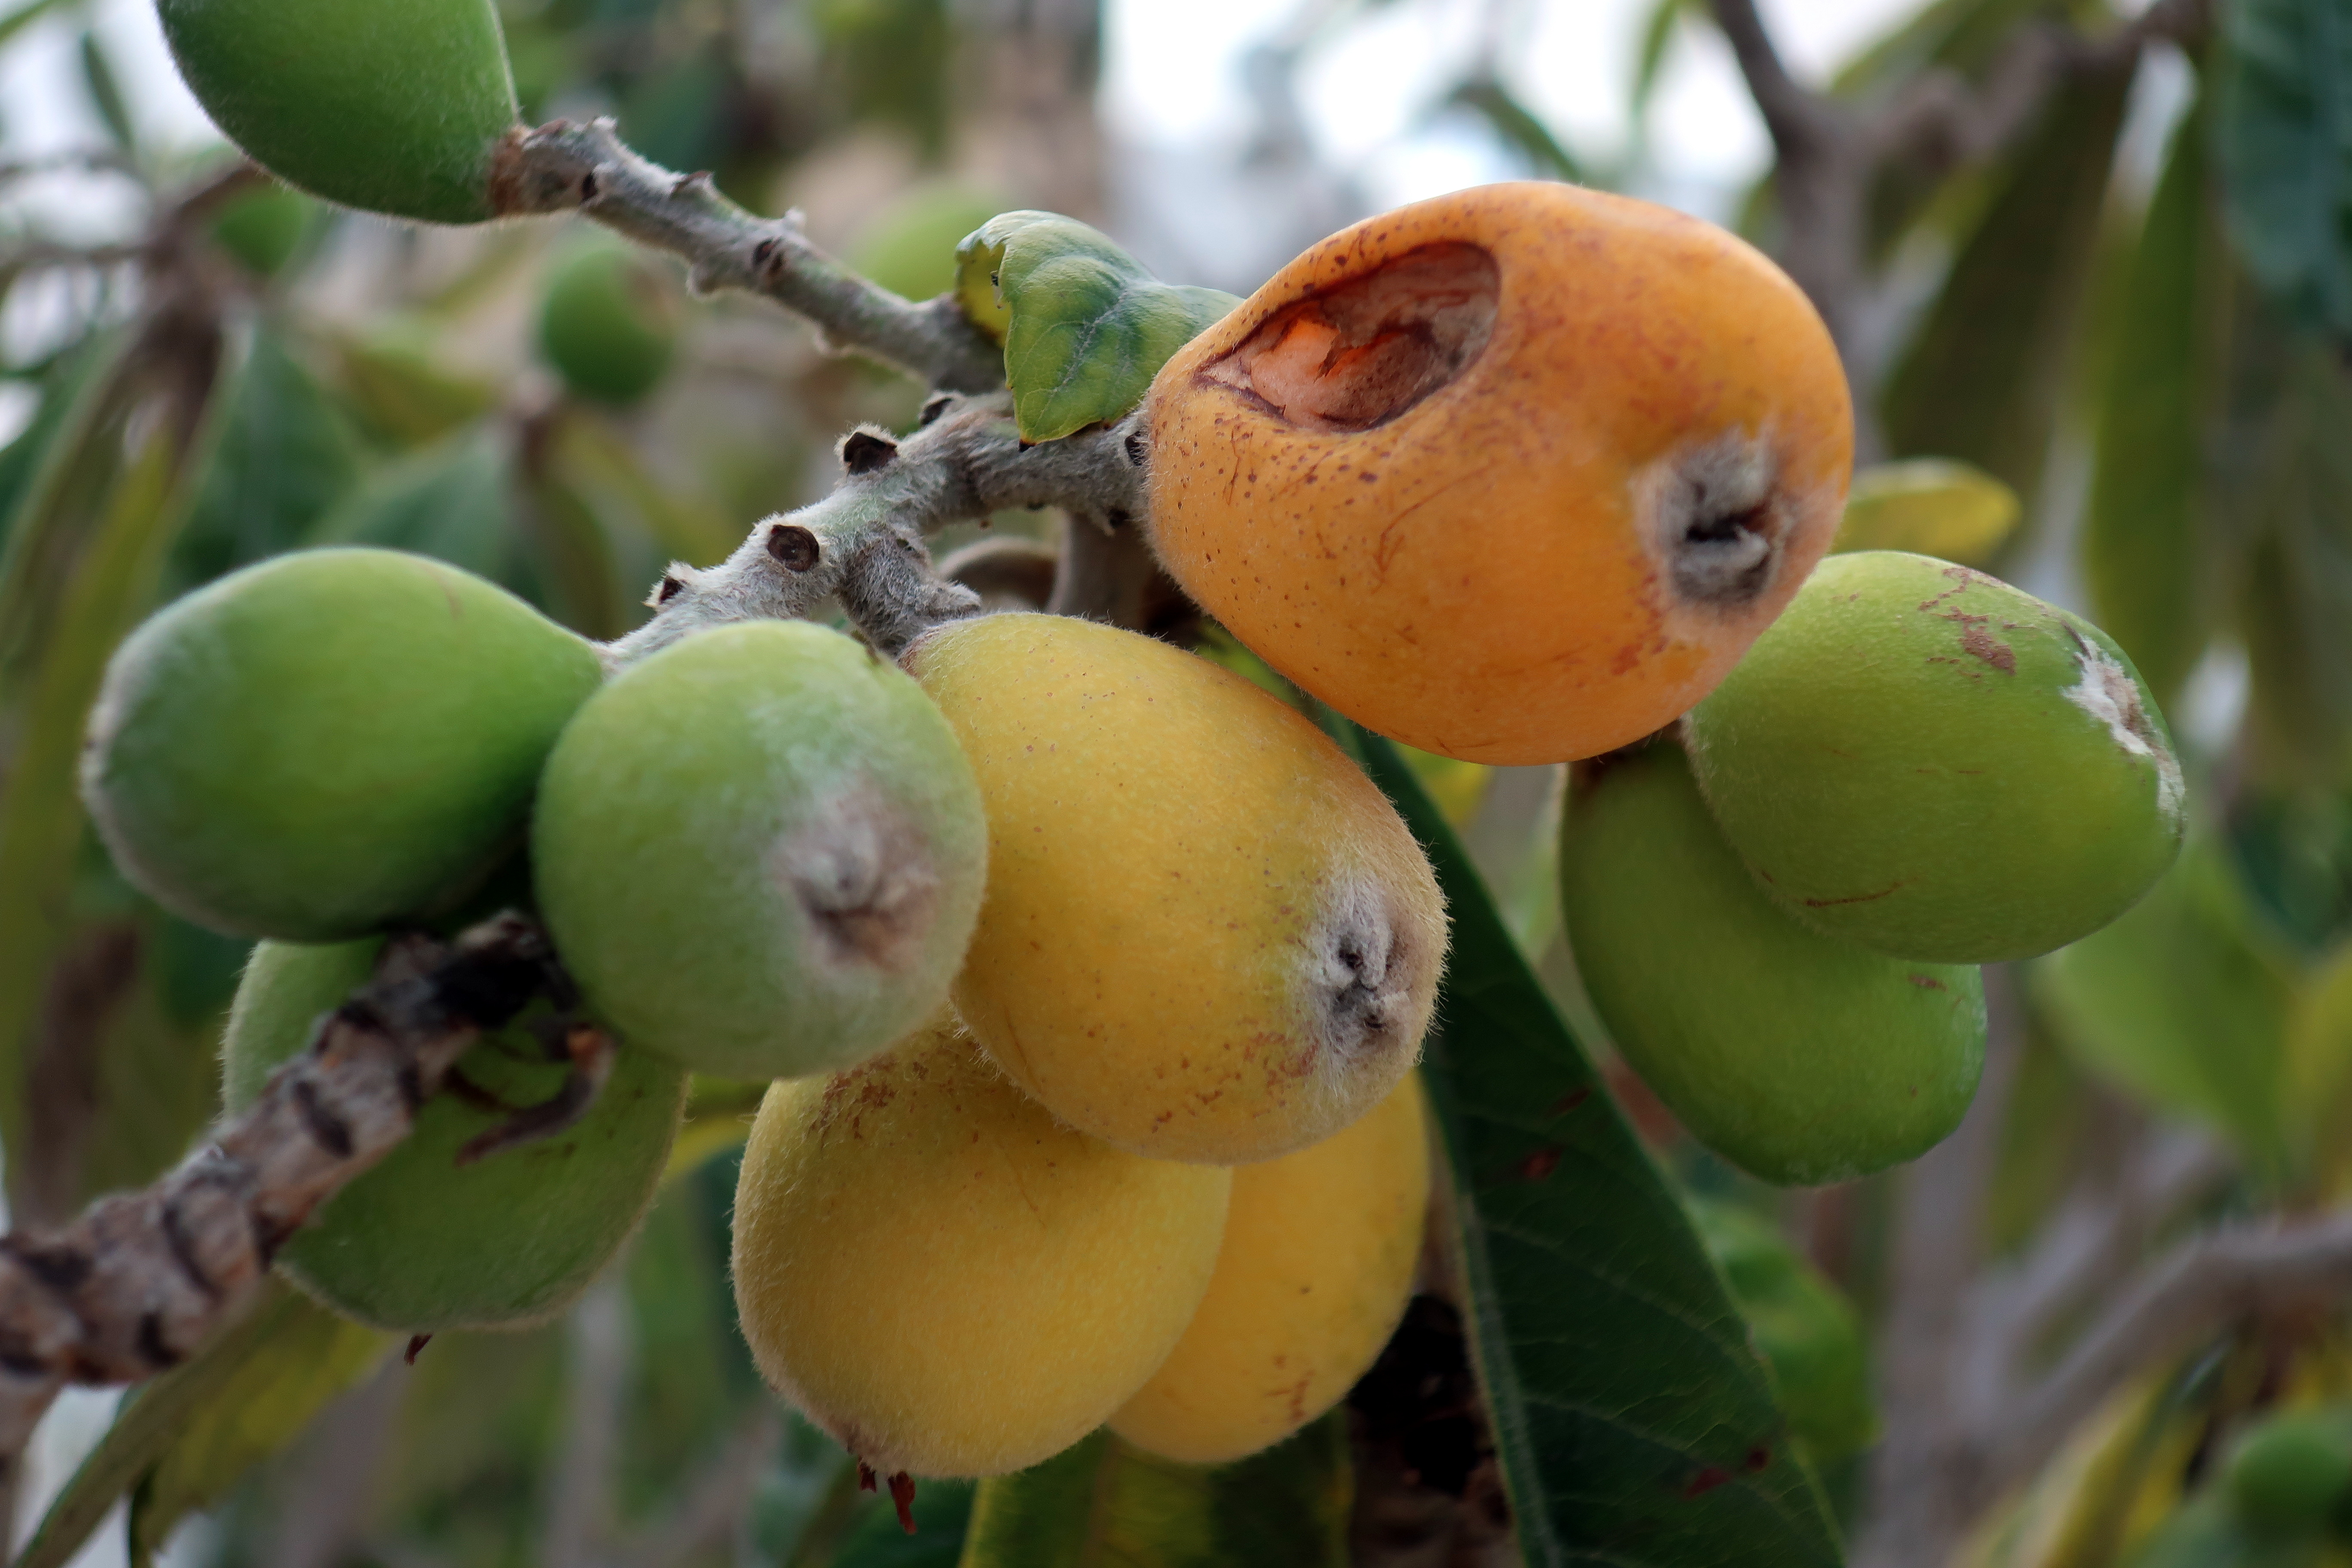
flora, flower, flowers, garden, gardening, herb, love, perennial, pink, plant, rose, rose garden, spring, flowering plant, Julia child rose, garden roses, petal, rose family, orange, yellow, leaf, peach, rose order, camellia, china rose, branch, plant stem, Hybrid tea rose, wildflower, fruit tree, loquat, fruit, eriobotrya, tree, food, common persimmon, diospyros, ebony trees and persimmons, persimmon, medlar, produce, Mabolo, Naranjilla, sapodilla family, perennial plant